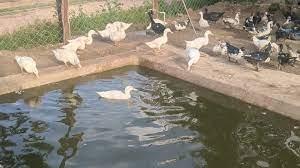
Kwenye eneo lenye uzio wa chuma, kuna bata wengi wanaofugwa wenye rangi nyeupe na nyeusi na kwa pembeni kuna bwawa kubwa la maji, kwa ajili ya bata hao kuogelea na ufugaji huo ni kwa ajili ya upatikanaji wa mayai na nyama.